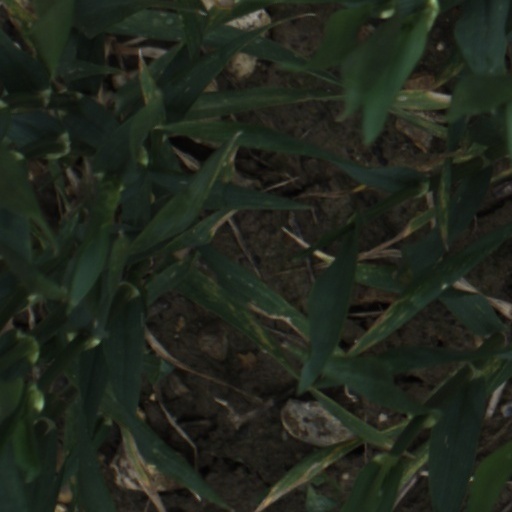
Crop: wheat